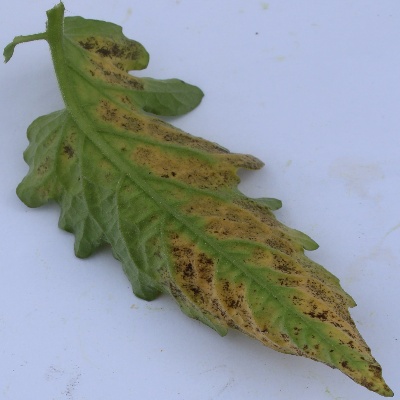
Crop: Tomato
Condition: verticulium wilt